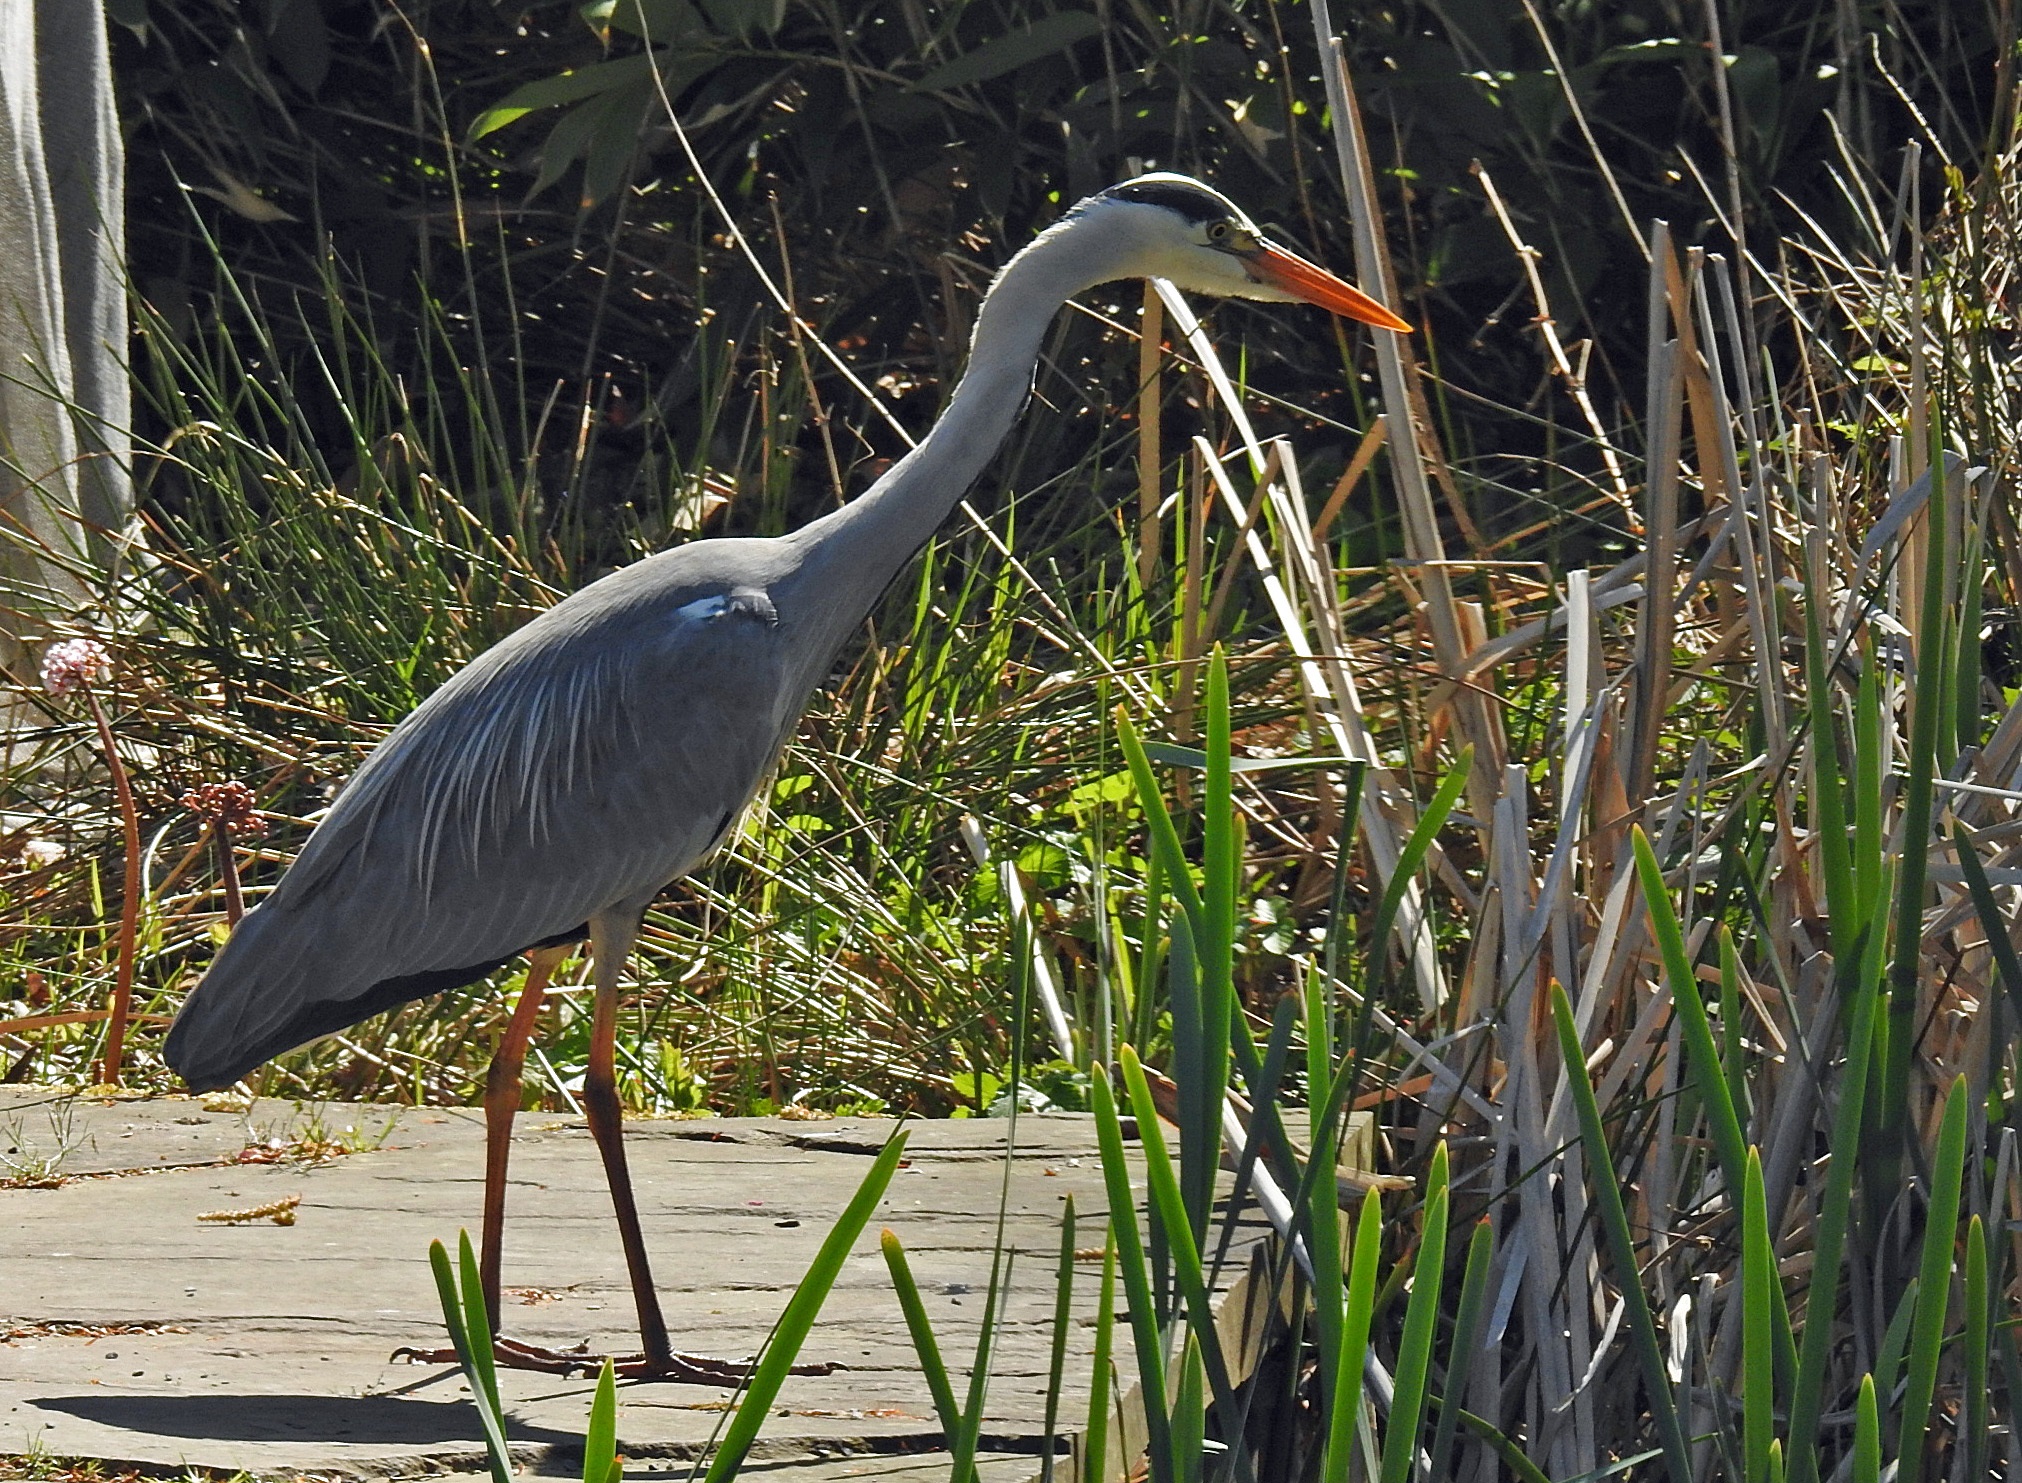
nature, bird, wildlife, beak, fauna, wetland, vertebrate, bill, eastern, egret, heron, grey heron, intervention, fish eater, wildlife photography, pelecaniformes, little blue heron